Martha Wayne

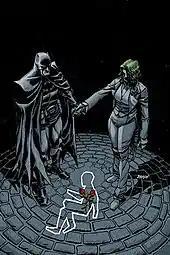
Martha Wayne as the Joker (right) and Thomas Wayne as Batman (left) of the "Flashpoint" universe; art by Dave Johnson

The alternate universe "Flashpoint" version of Martha Wayne is her universe's version of the Joker, and was driven insane after Joe Chill killed her son Bruce.